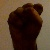
The image shows a hand gesture representing the letter 'S' in Indian Sign Language.